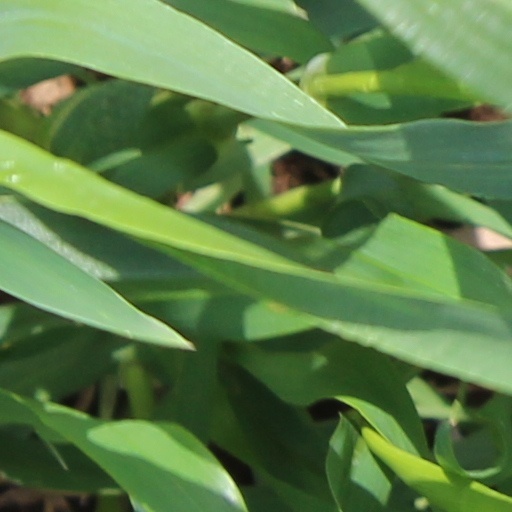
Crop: wheat